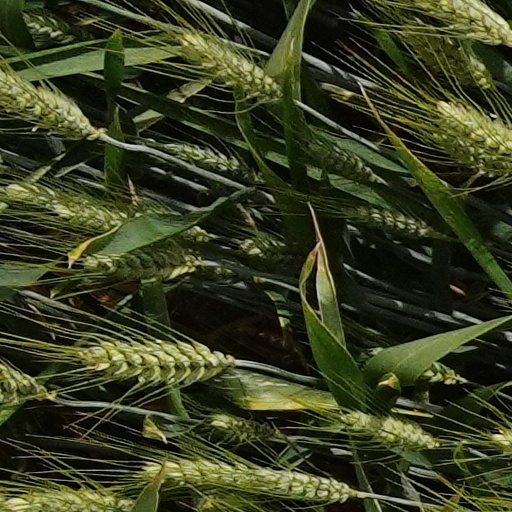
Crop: wheat